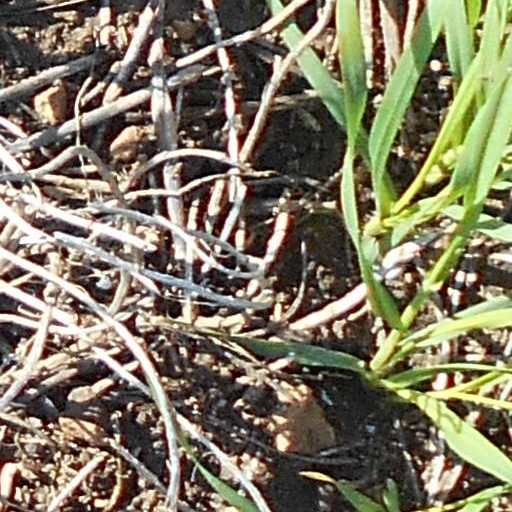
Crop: wheat